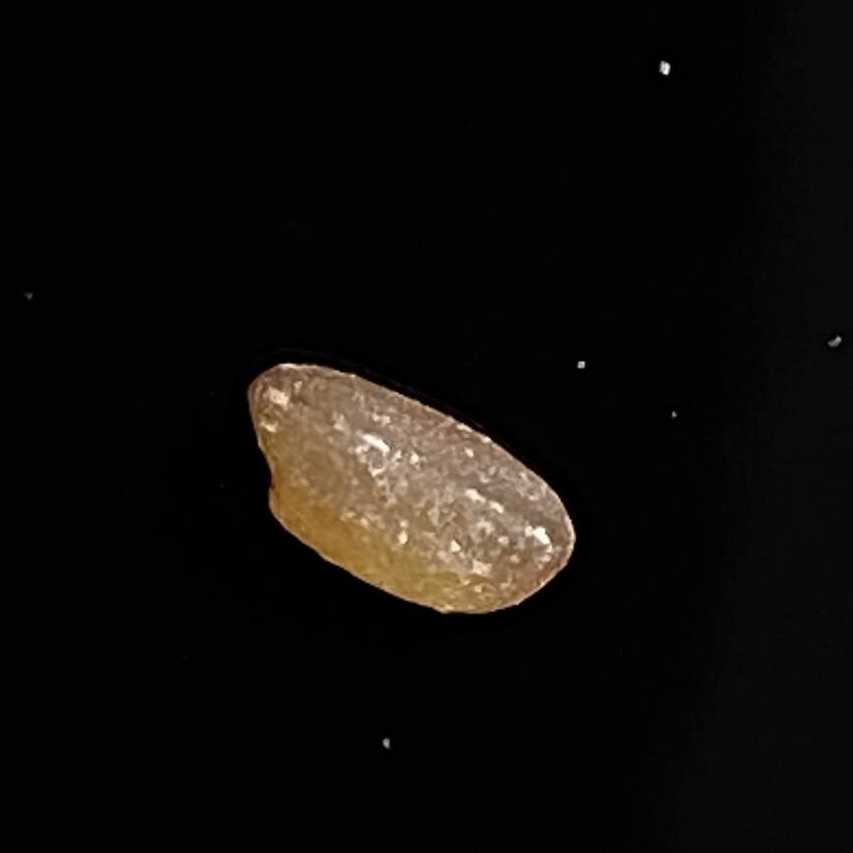
Rice variety: Gutisharna